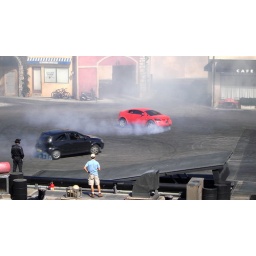
WDW-DHS-LMA 07513 (2007 1107) Red car chased by one black cars